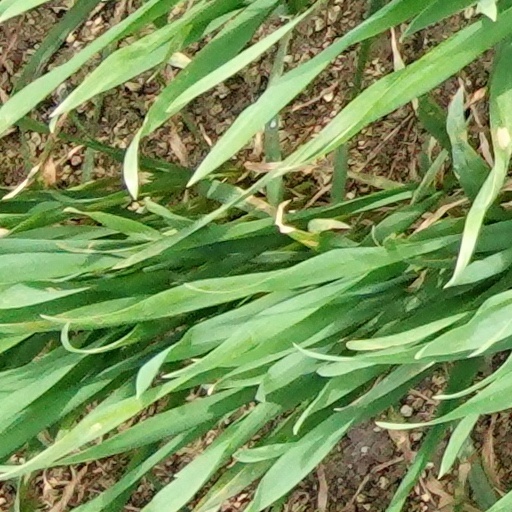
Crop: wheat